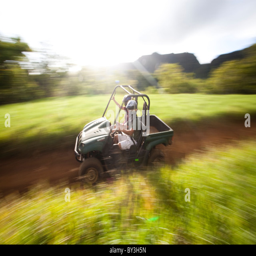
a couple race around a tight corner in an atv while partaking in an off - road adventure